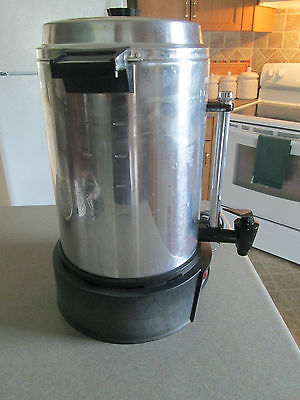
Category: coffee maker